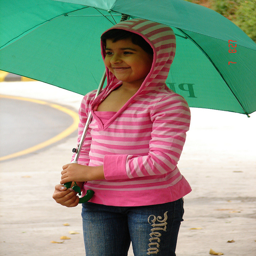
A woman in a pink and white shirt holding a green umbrella.
there is a young girl that is holding a green umbrella
A girl in a pink striped shirt and a green umbrella.
A girl in a pink hooded sweat shirt holding an umbrella.
A woman holding a blue umbrella over her head.